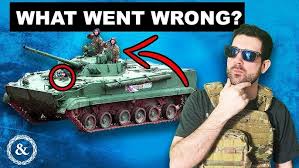
Label: BTR